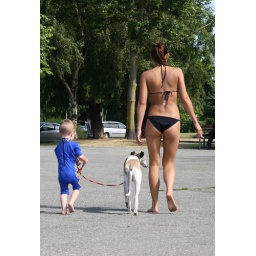
Mom with her kid decked out in a full wet suit with dog in tow after a hard day at the beach